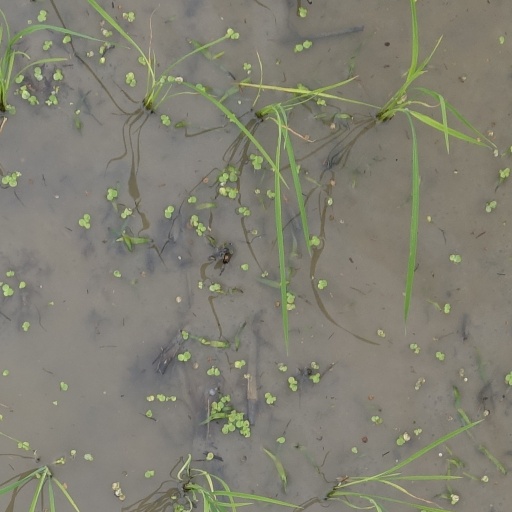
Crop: rice